Michael the Brave

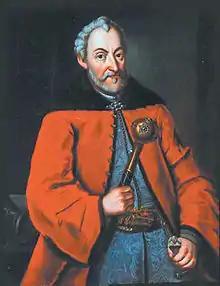
Chancellor Jan Zamoyski

In Transylvania Michael used the following signature on official documents: "Michael Valachiae Transalpinae Woivoda, Sacrae Caesareae Regiae Majestatis Consiliarius per Transylvaniam Locumtenens, cis transylvaniam partium eius super exercitu Generalis Capitaneus"." ("Michael, voivode of Wallachia, the councillor of His Majesty the Emperor and the King, his deputy in Transylvania and General Captain of his troops from Transylvania.")